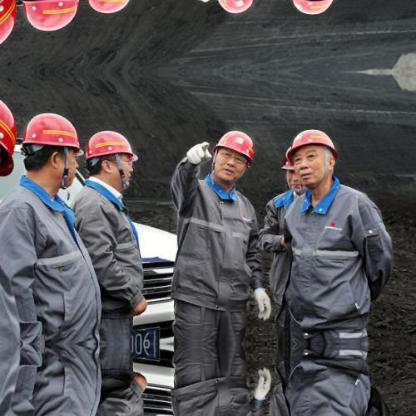
Objects in the image:
label: helmet
label: helmet
label: helmet
label: helmet
label: helmet
label: helmet
label: helmet
label: helmet
label: helmet